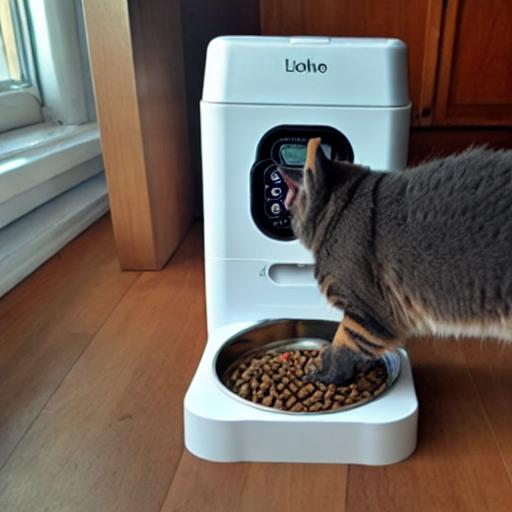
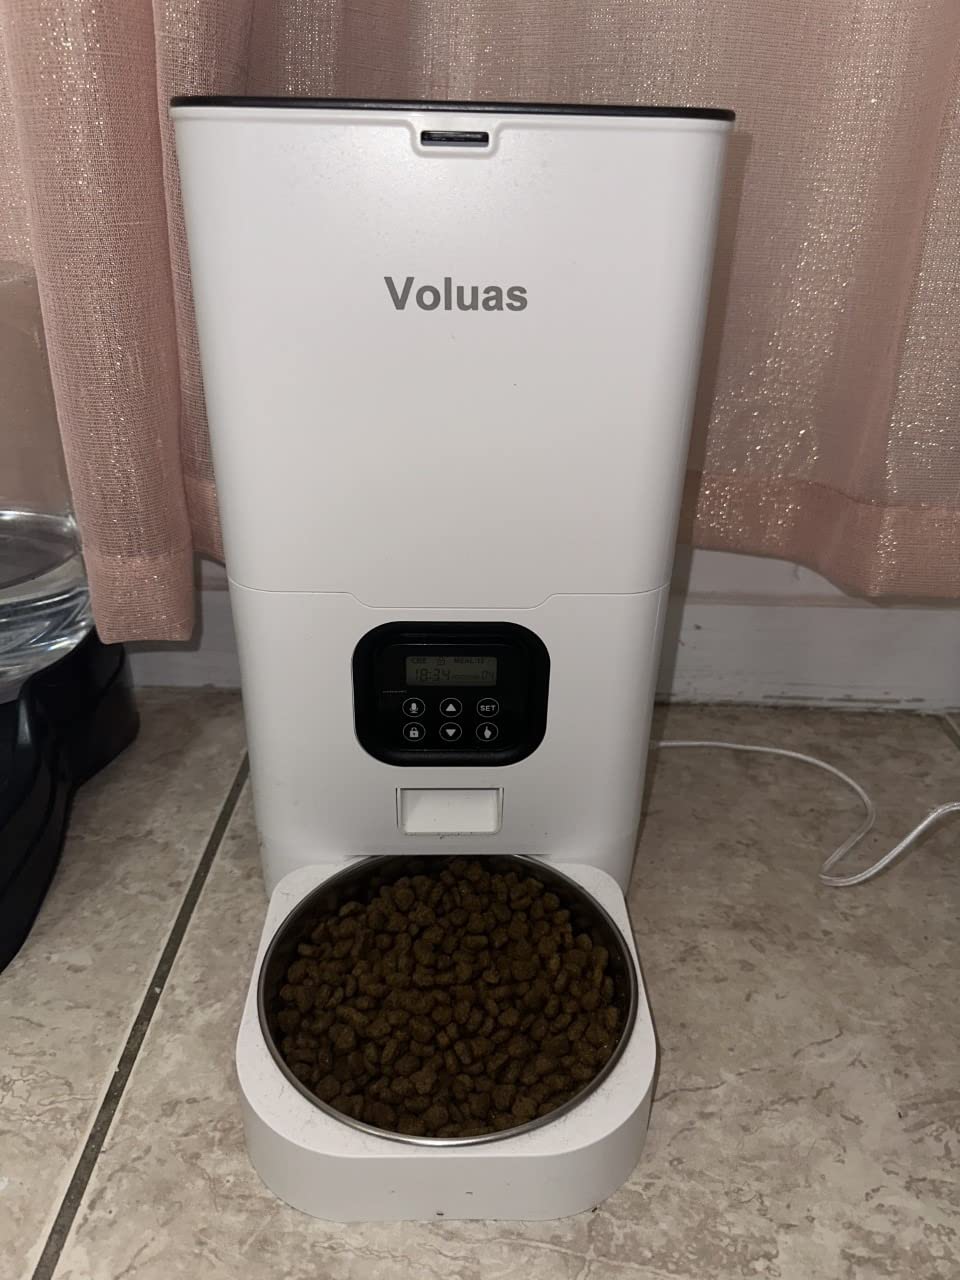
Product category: items_feeder
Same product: no